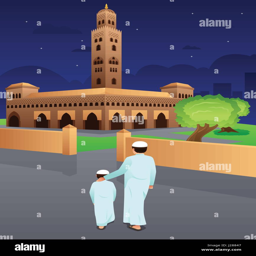
a vector illustration of person going to mosque